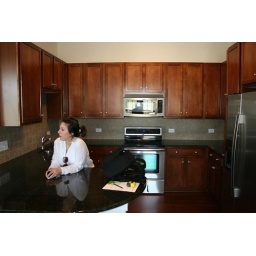
girl talking in the kitchen